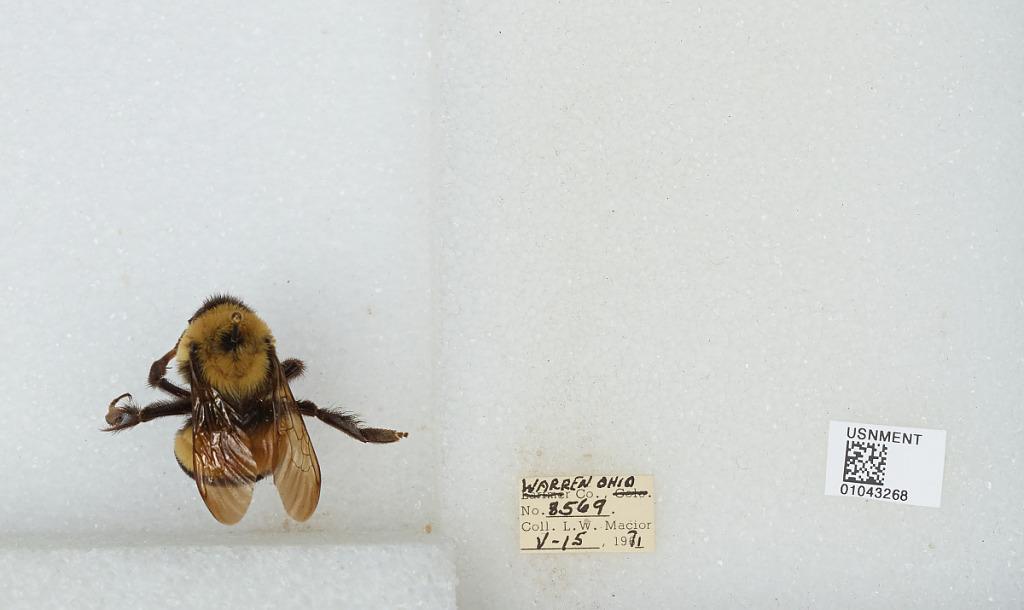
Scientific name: Bombus (Bombus) affinis Cresson
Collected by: L. Macior
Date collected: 1971-5-15
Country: United States
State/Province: Ohio
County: Warren
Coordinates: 39.4242, -84.1856